Theodore McNeal

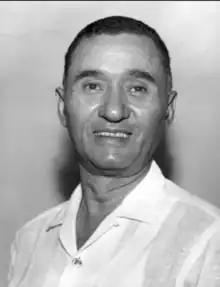
McNeal in October 1960

Theodore D. McNeal (November 5, 1905 – October 25, 1982) was a union organizer, employment opportunity activist, and state legislator in Missouri. He was the first African American to serve in the Missouri Senate.